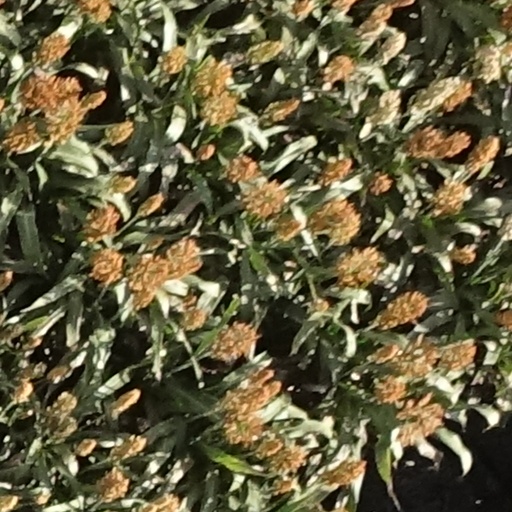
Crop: sorghum